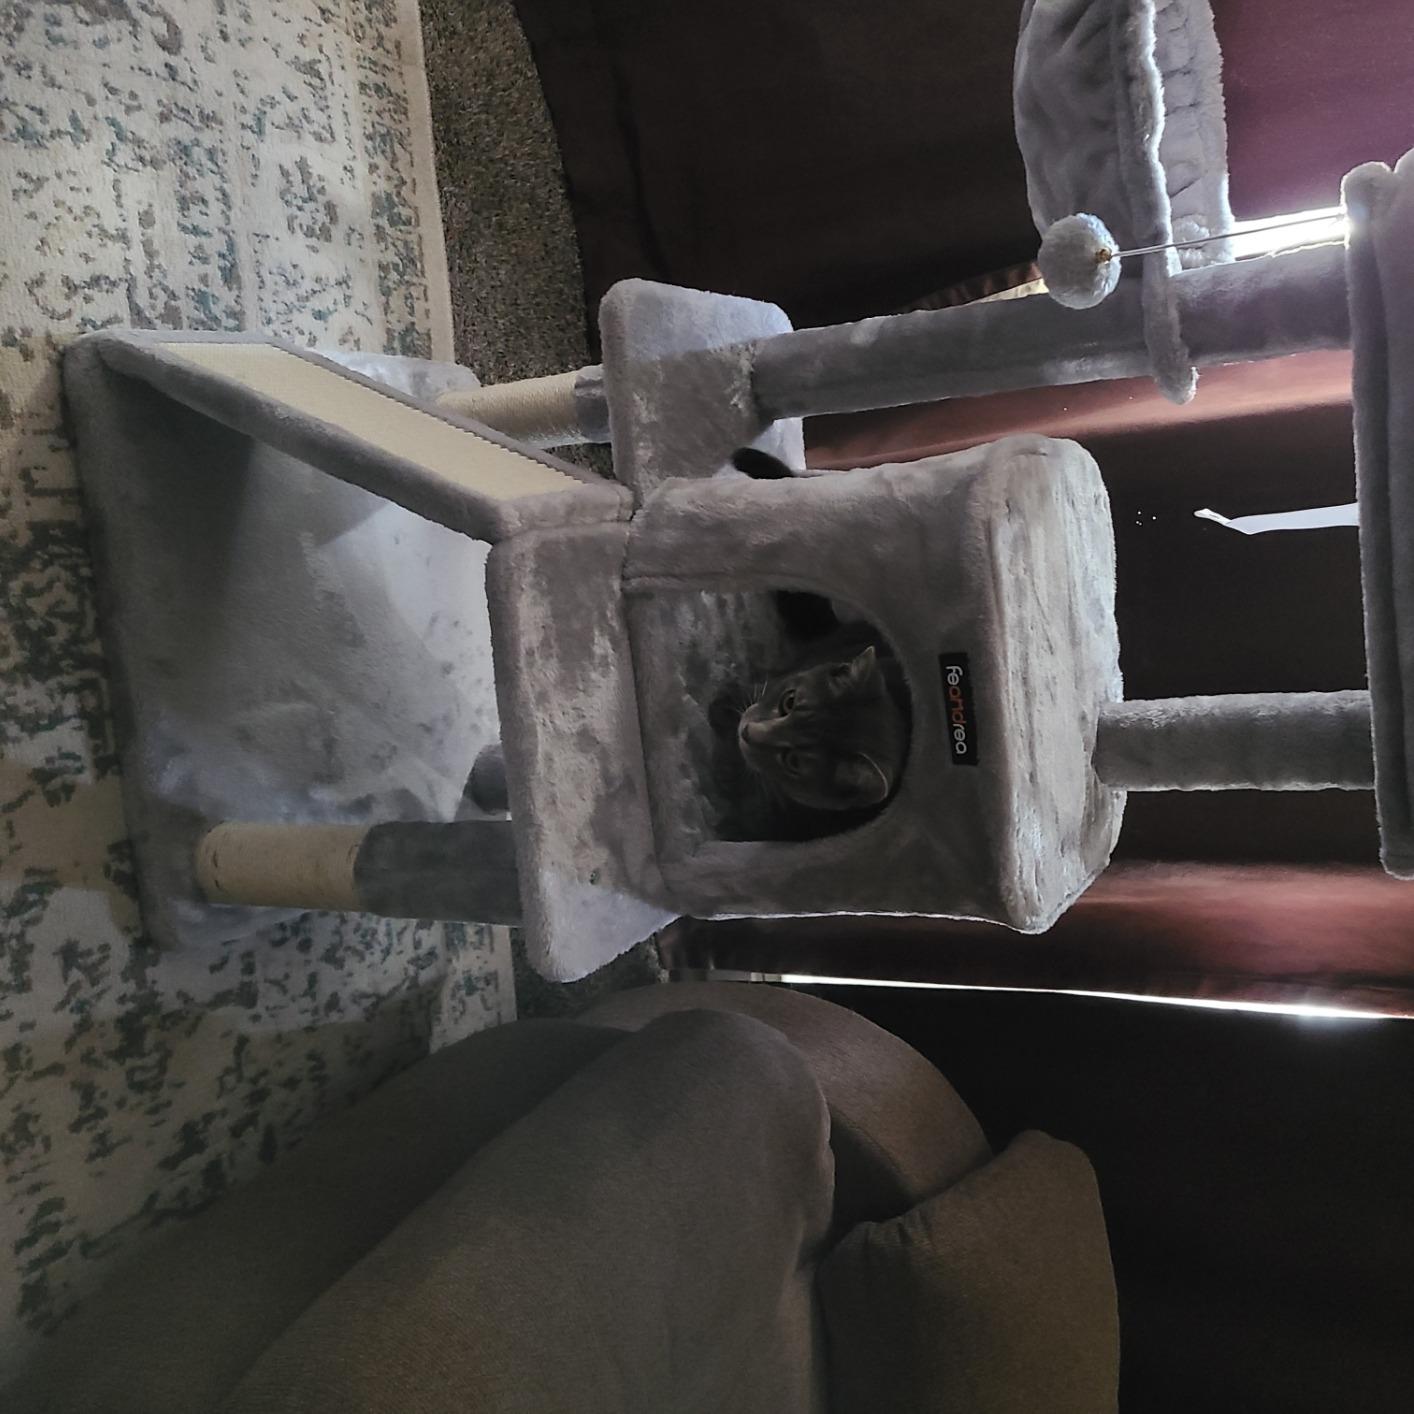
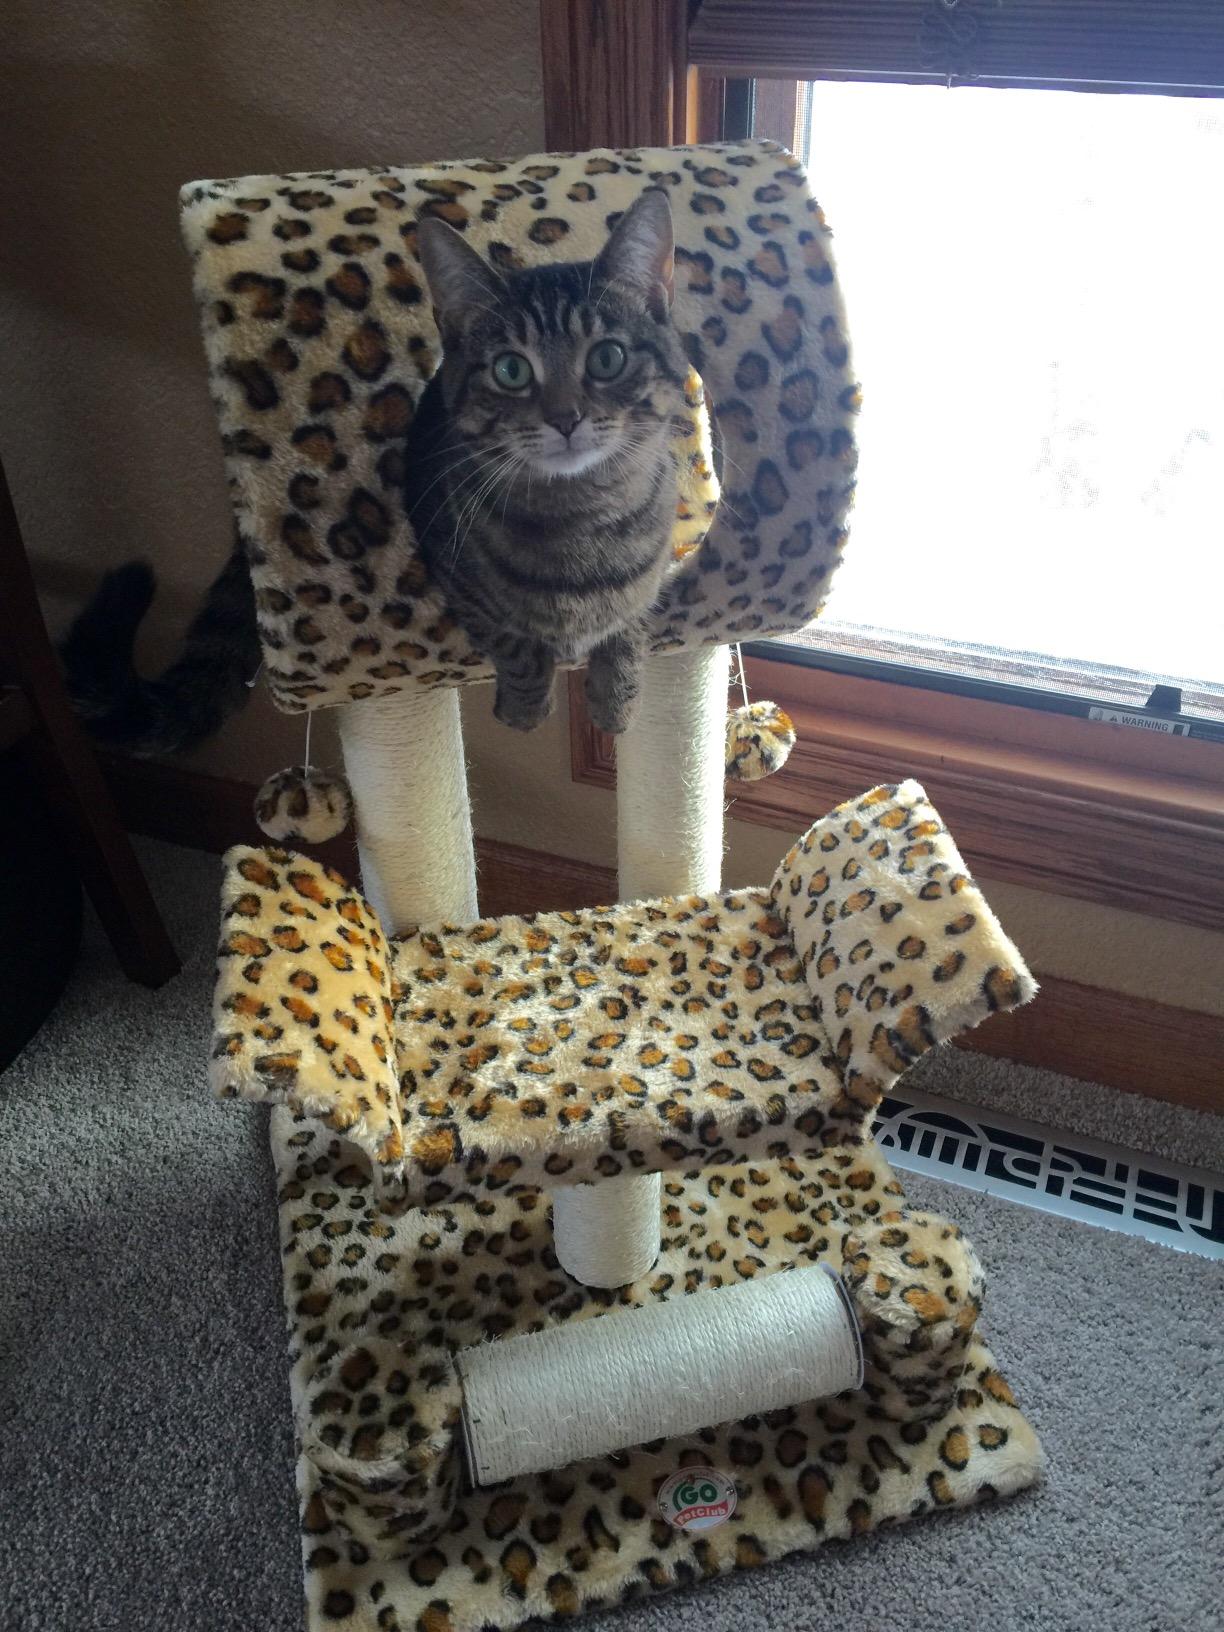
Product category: items_cat tree
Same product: no